Battle of Buna–Gona: Allied forces and order of battle

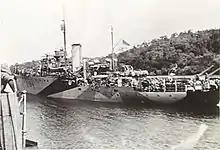
at McLaren Harbour, New Guinea with troops of the 2/9th Battalion embarked for Buna, 14 December 1942. While destroyers could not be spared, corvettes of the "Bathurst" class were made available, performing escort and transport duties.

The tanks were confined to operating on firm ground. On more than one occasion, tanks became bogged and attacks had to proceed with limited or no tank support. On 20 December, as the 2/9th Battalion emerged from the plantation near Strip Point, two of the four tanks bogged and were held fast. The left and centre companies had to continue the attack without tank support. Only on the right, by the coast, was it firm enough for the remaining tanks to operate.